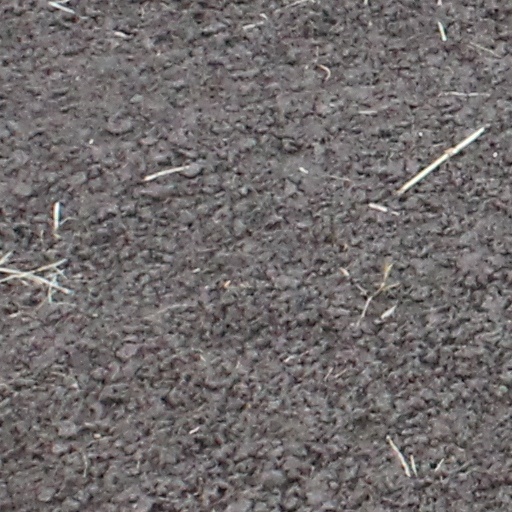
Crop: wheat